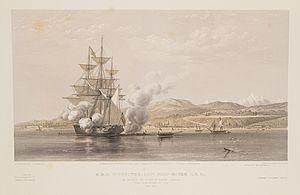
Soukhoumi, ou Sokhoumi est la capitale de l'Abkhazie.